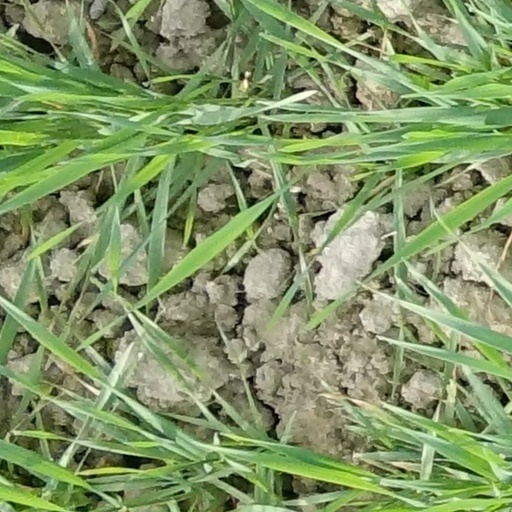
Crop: wheat